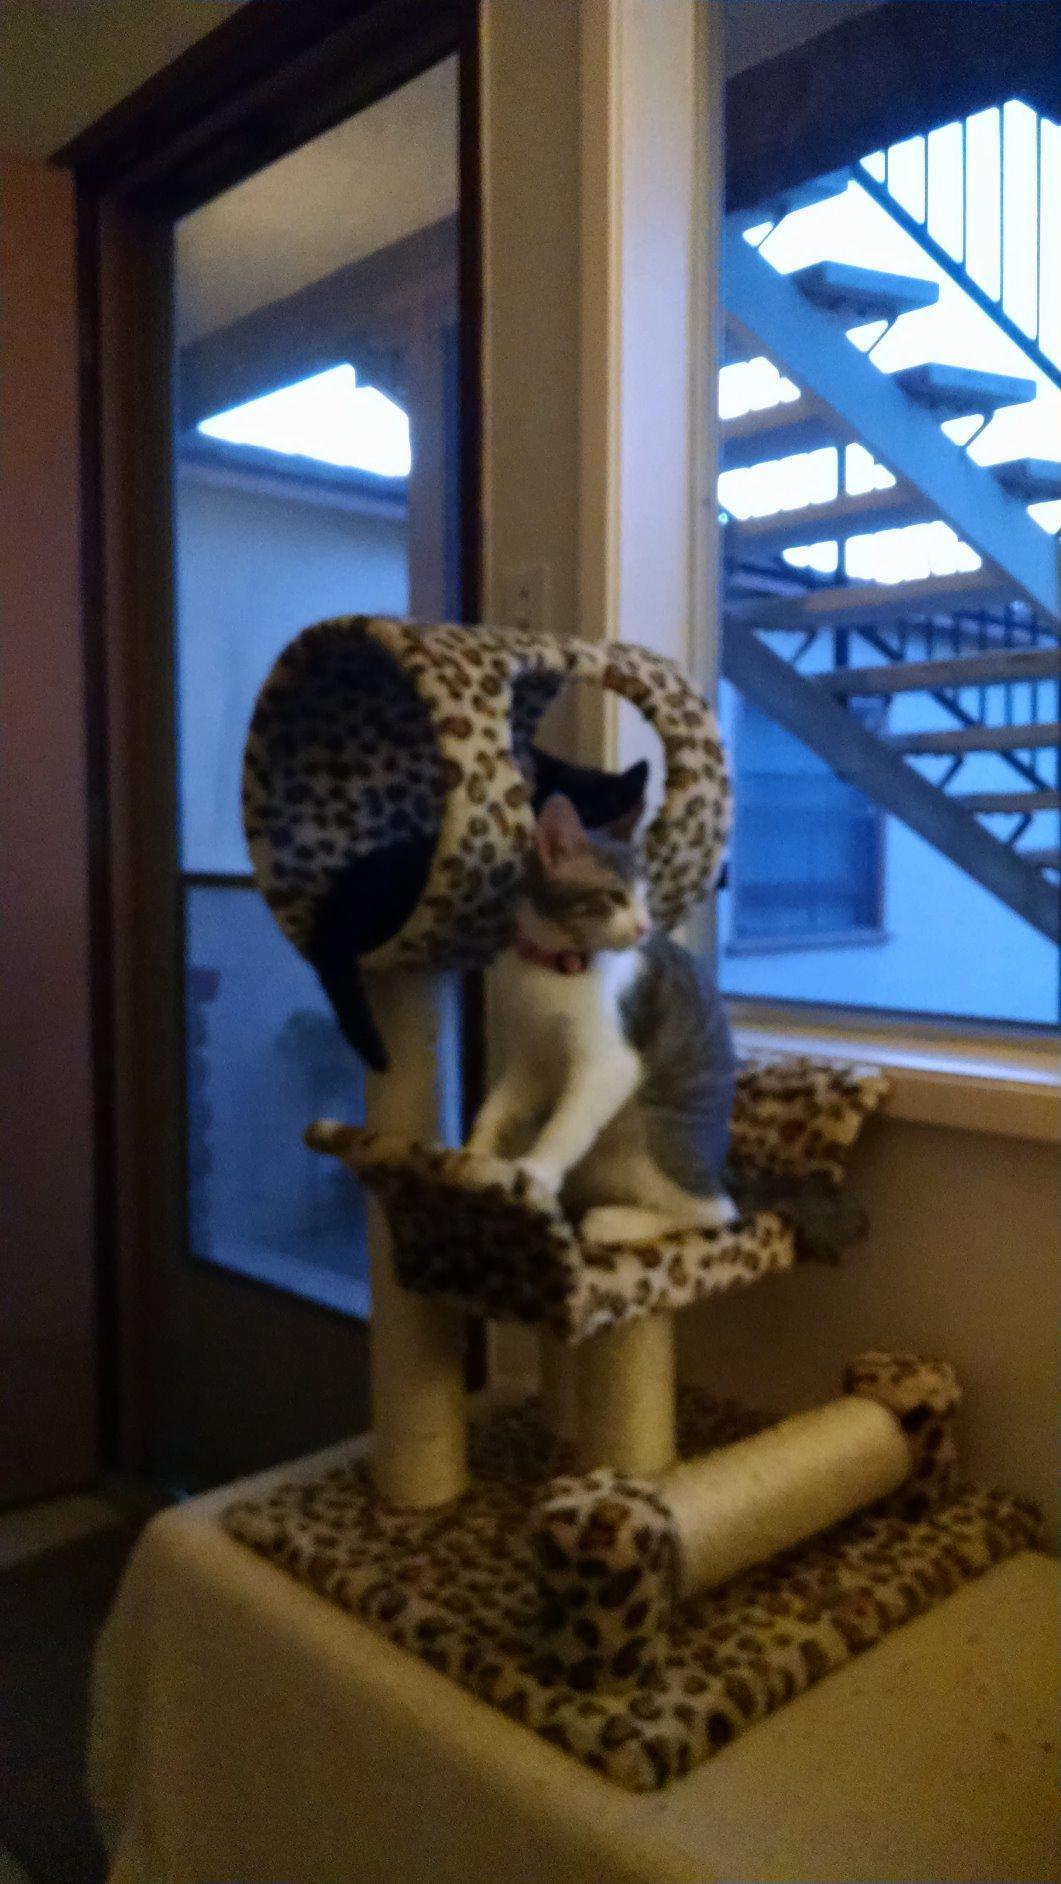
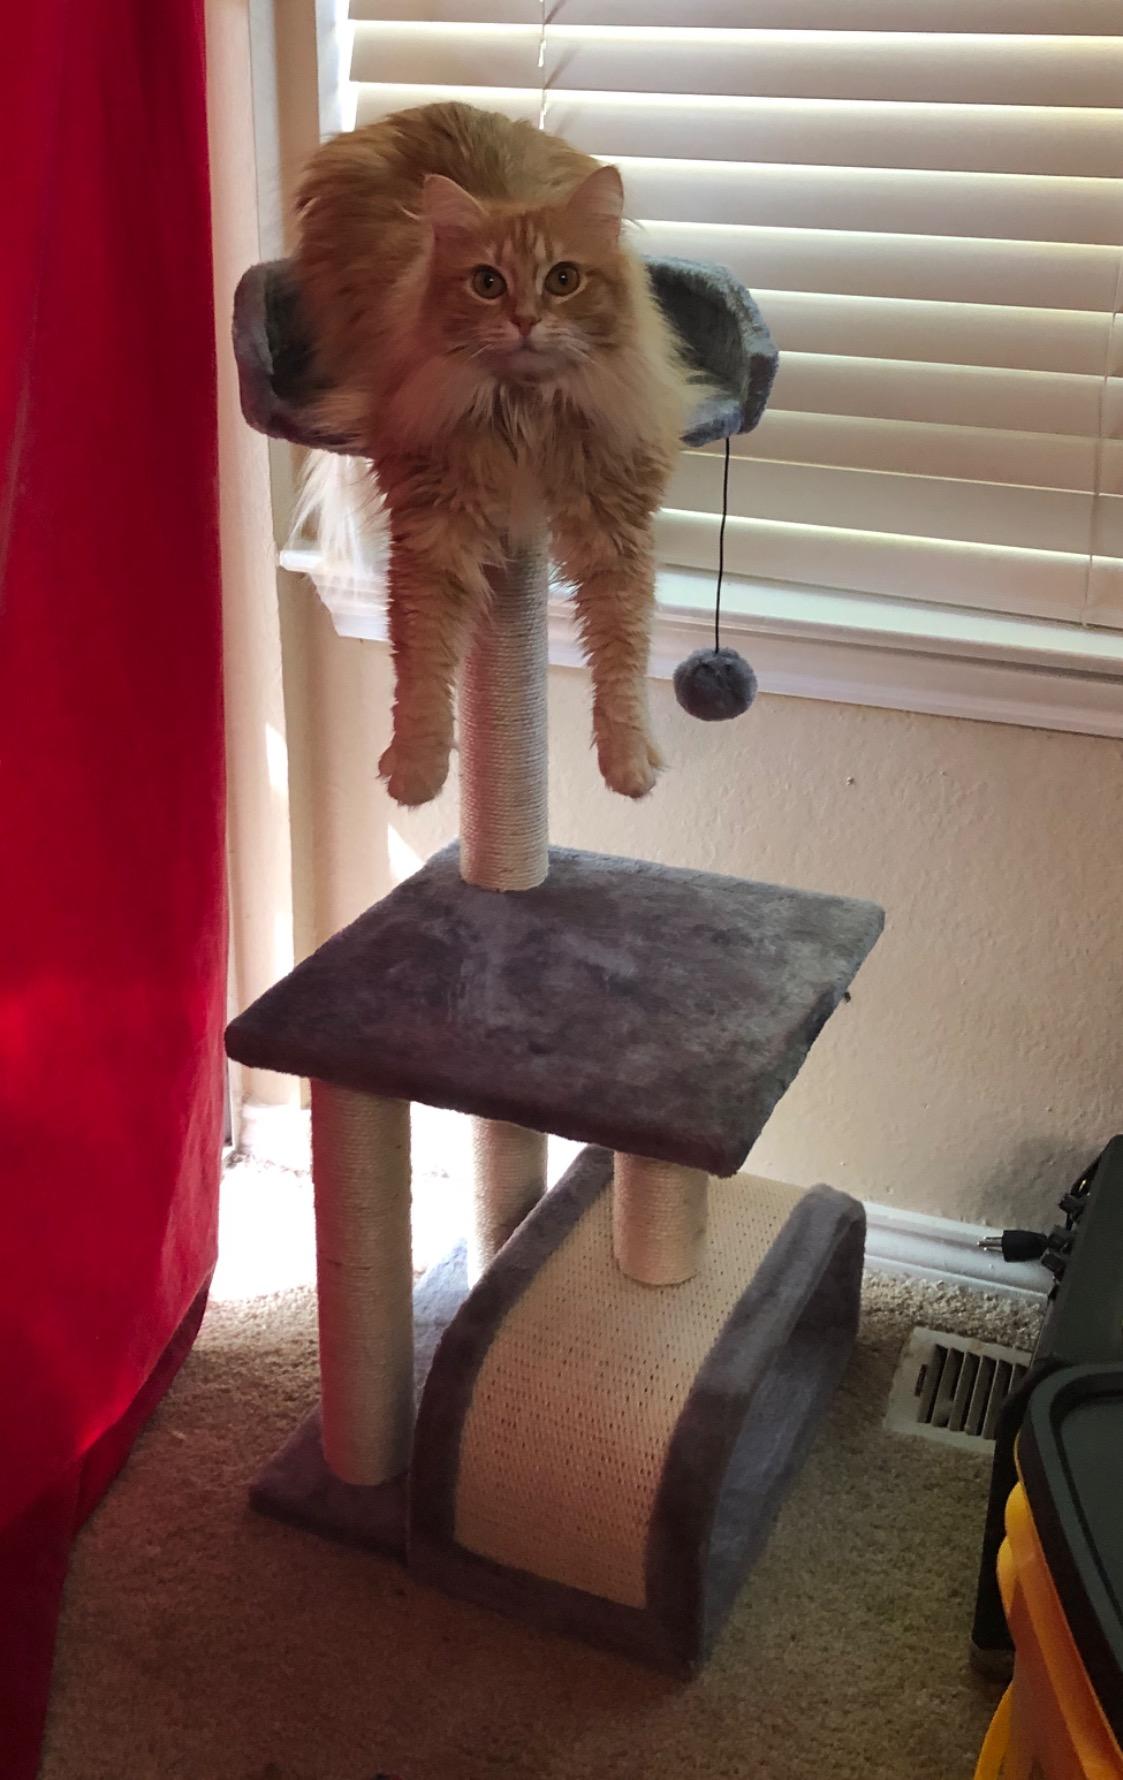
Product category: items_cat tree
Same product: no